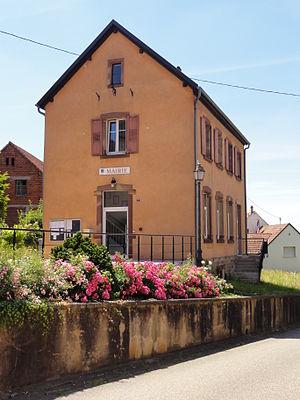
Rottelsheim est une commune française située dans le département du Bas-Rhin, en région Grand Est.